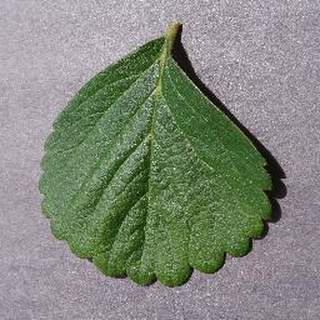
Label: healthy_strawberry